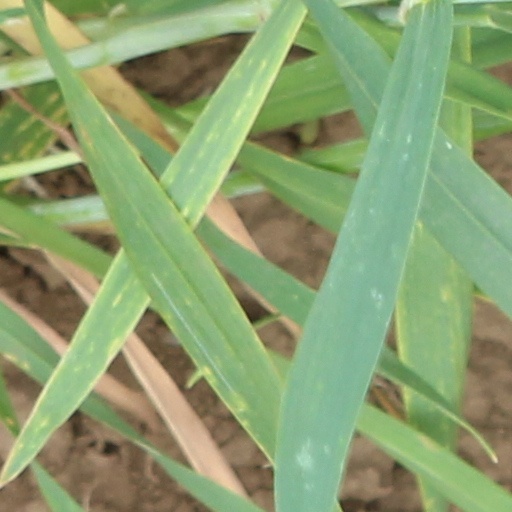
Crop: wheat